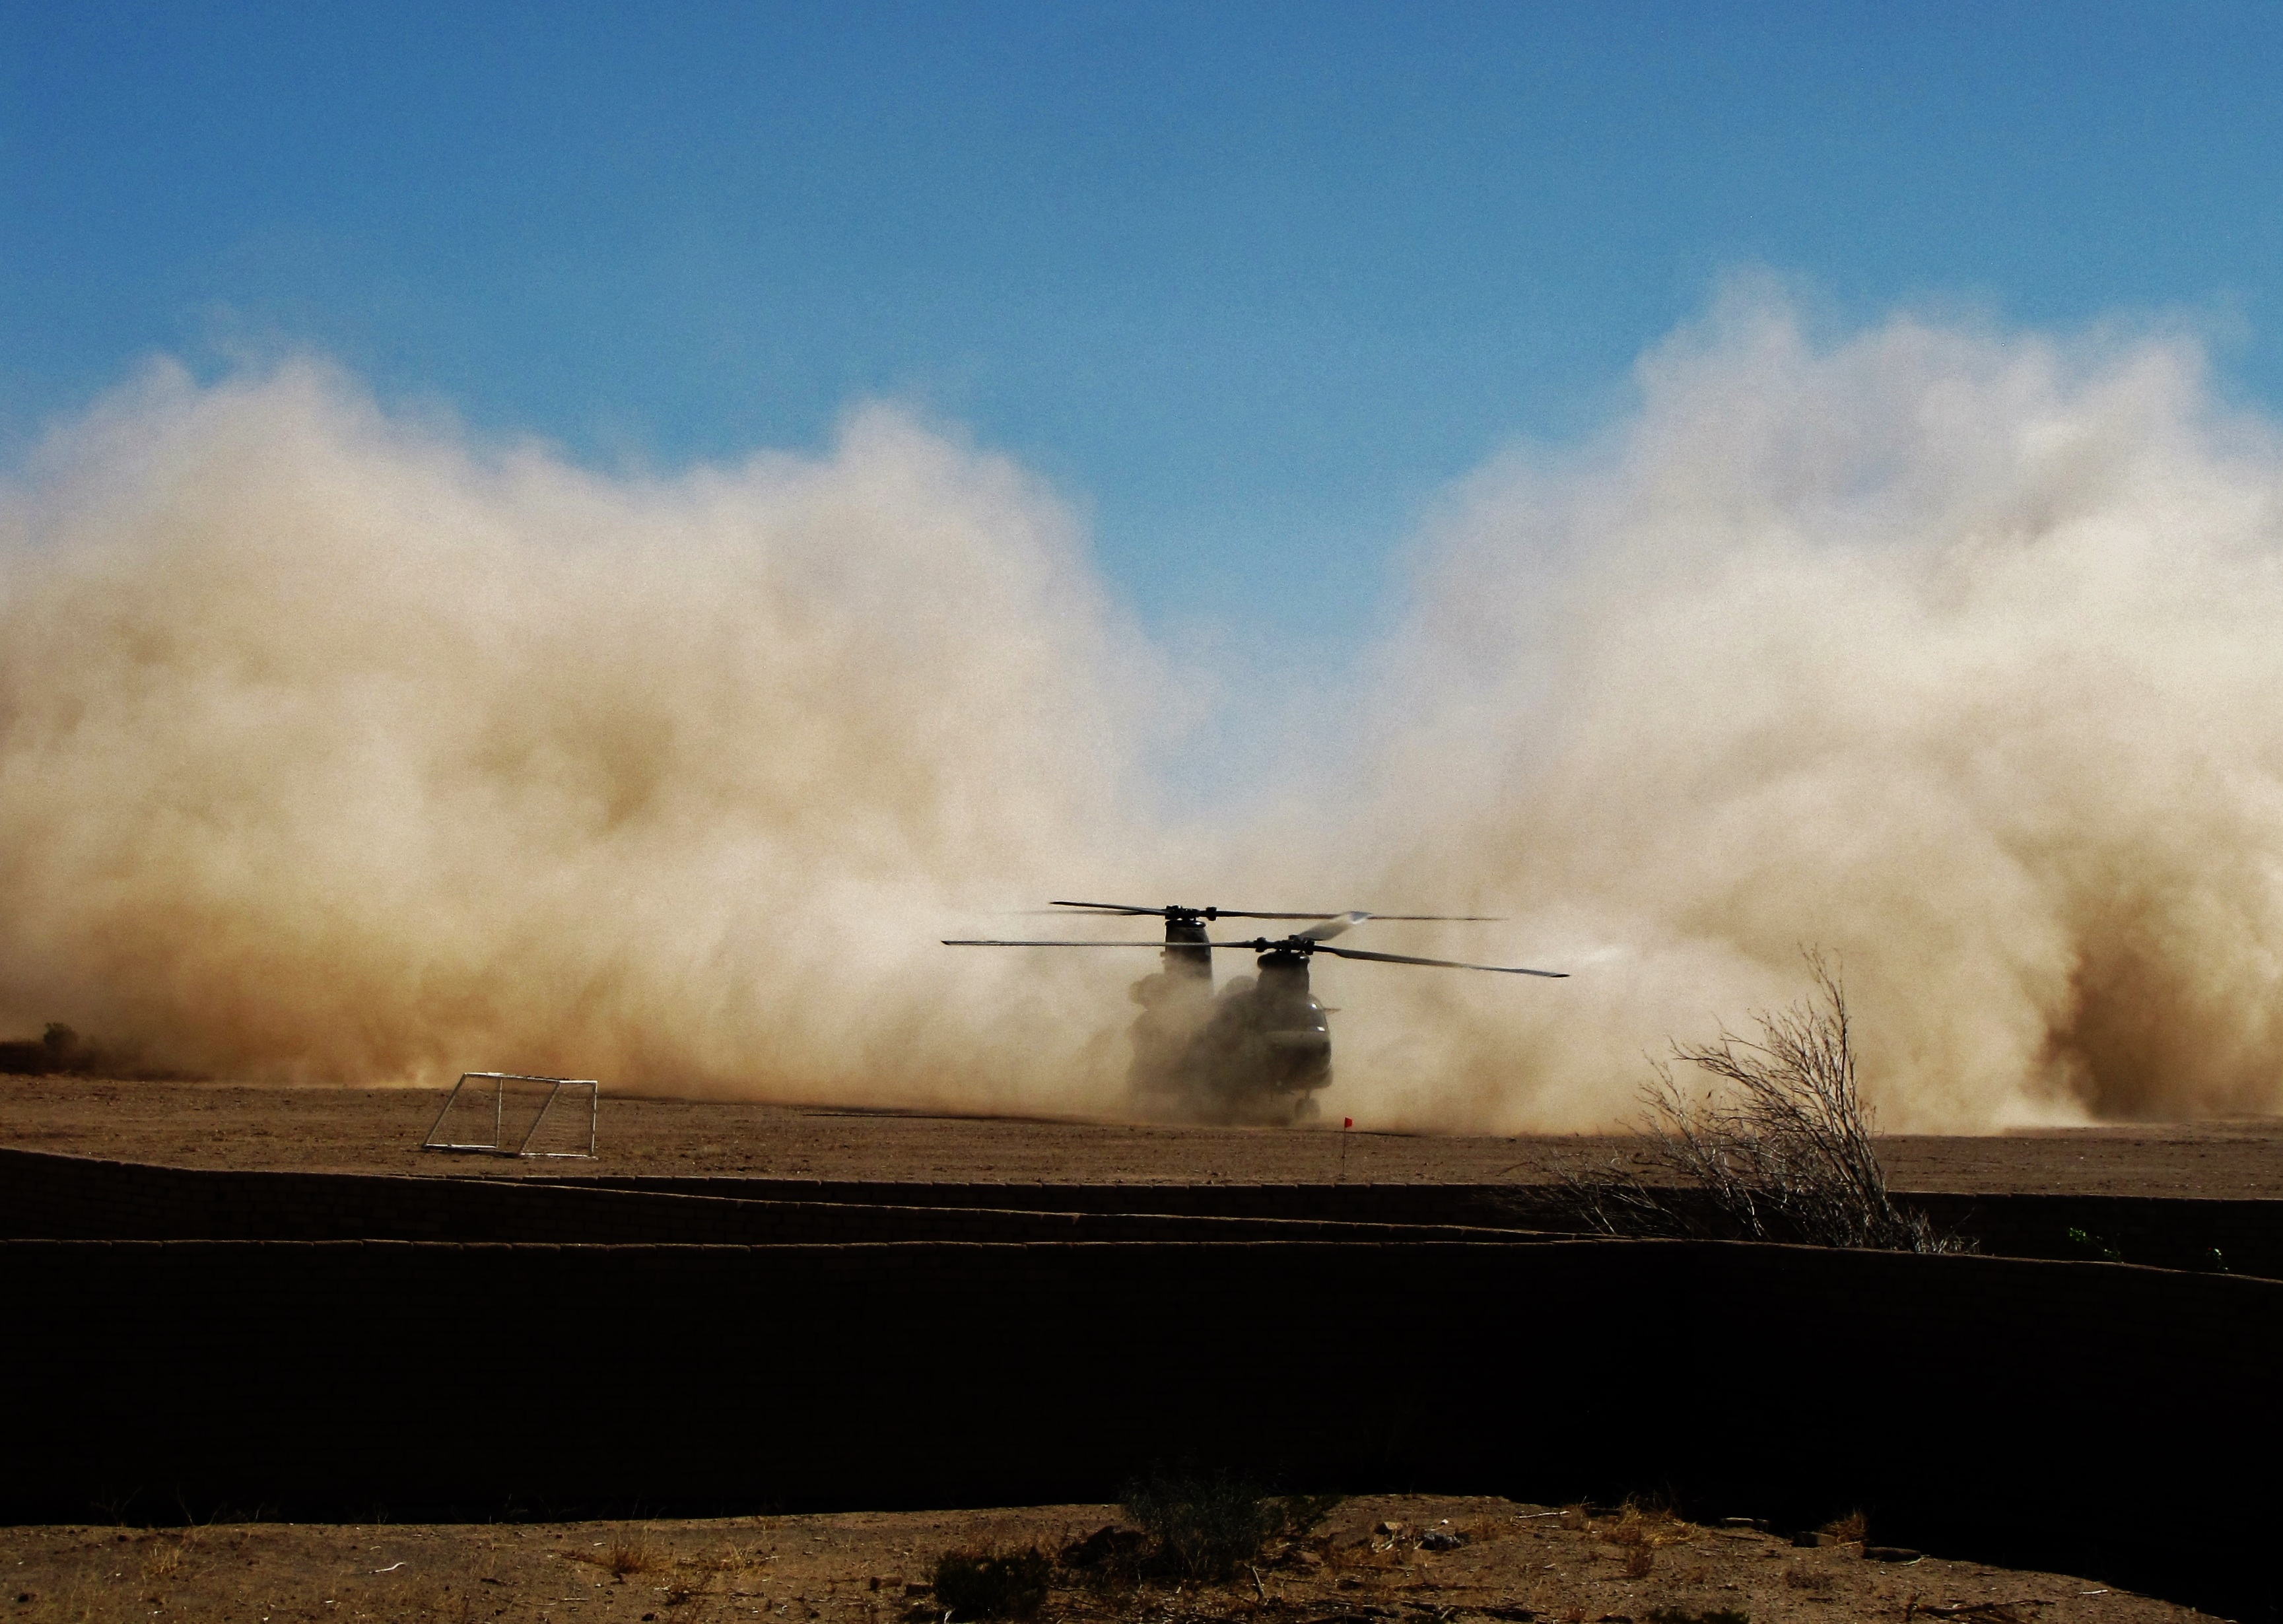
cloud, morning, fire, atmospheric phenomenon, atmosphere of earth